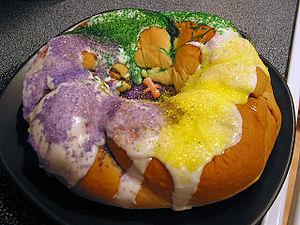
La galette des rois est une galette traditionnellement élaborée et consommée dans une majeure partie de la France, au Québec, en Acadie, en Suisse, au Luxembourg, en Belgique et au Liban à l'occasion de l’Épiphanie, fête chrétienne qui célèbre la visite des rois mages à l'enfant Jésus, célébrée selon les pays le 6 janvier ou le premier dimanche après le 1ᵉʳ janvier.